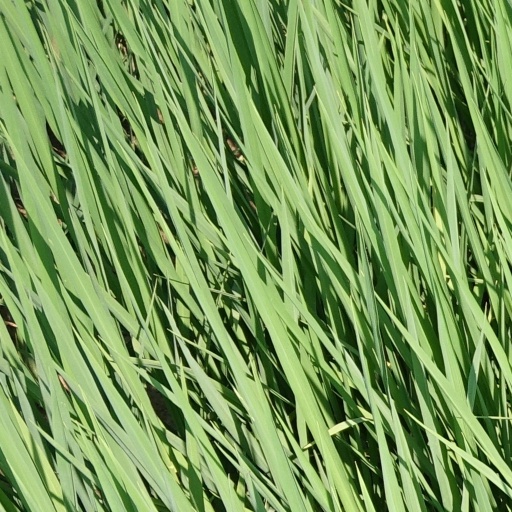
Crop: rice